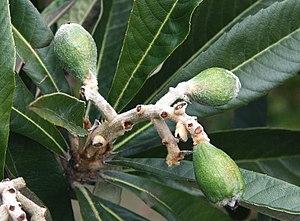
Eclaississage néflier du Japon
En arboriculture fruitière, l'alternance ou alternance biennale, parfois en français saisonnement, est un phénomène cyclique bisannuel affectant de nombreux arbres fruitiers qui voit se succéder une année avec une forte production de fruits à une année avec peu, voire aucun fruit. Les nombreux fruits des années à forte production sont petits, en revanche l'année suivante les fruits sont gros et clairsemés, et il a été montré que la qualité nutritionnelle du fruit en est affectée.